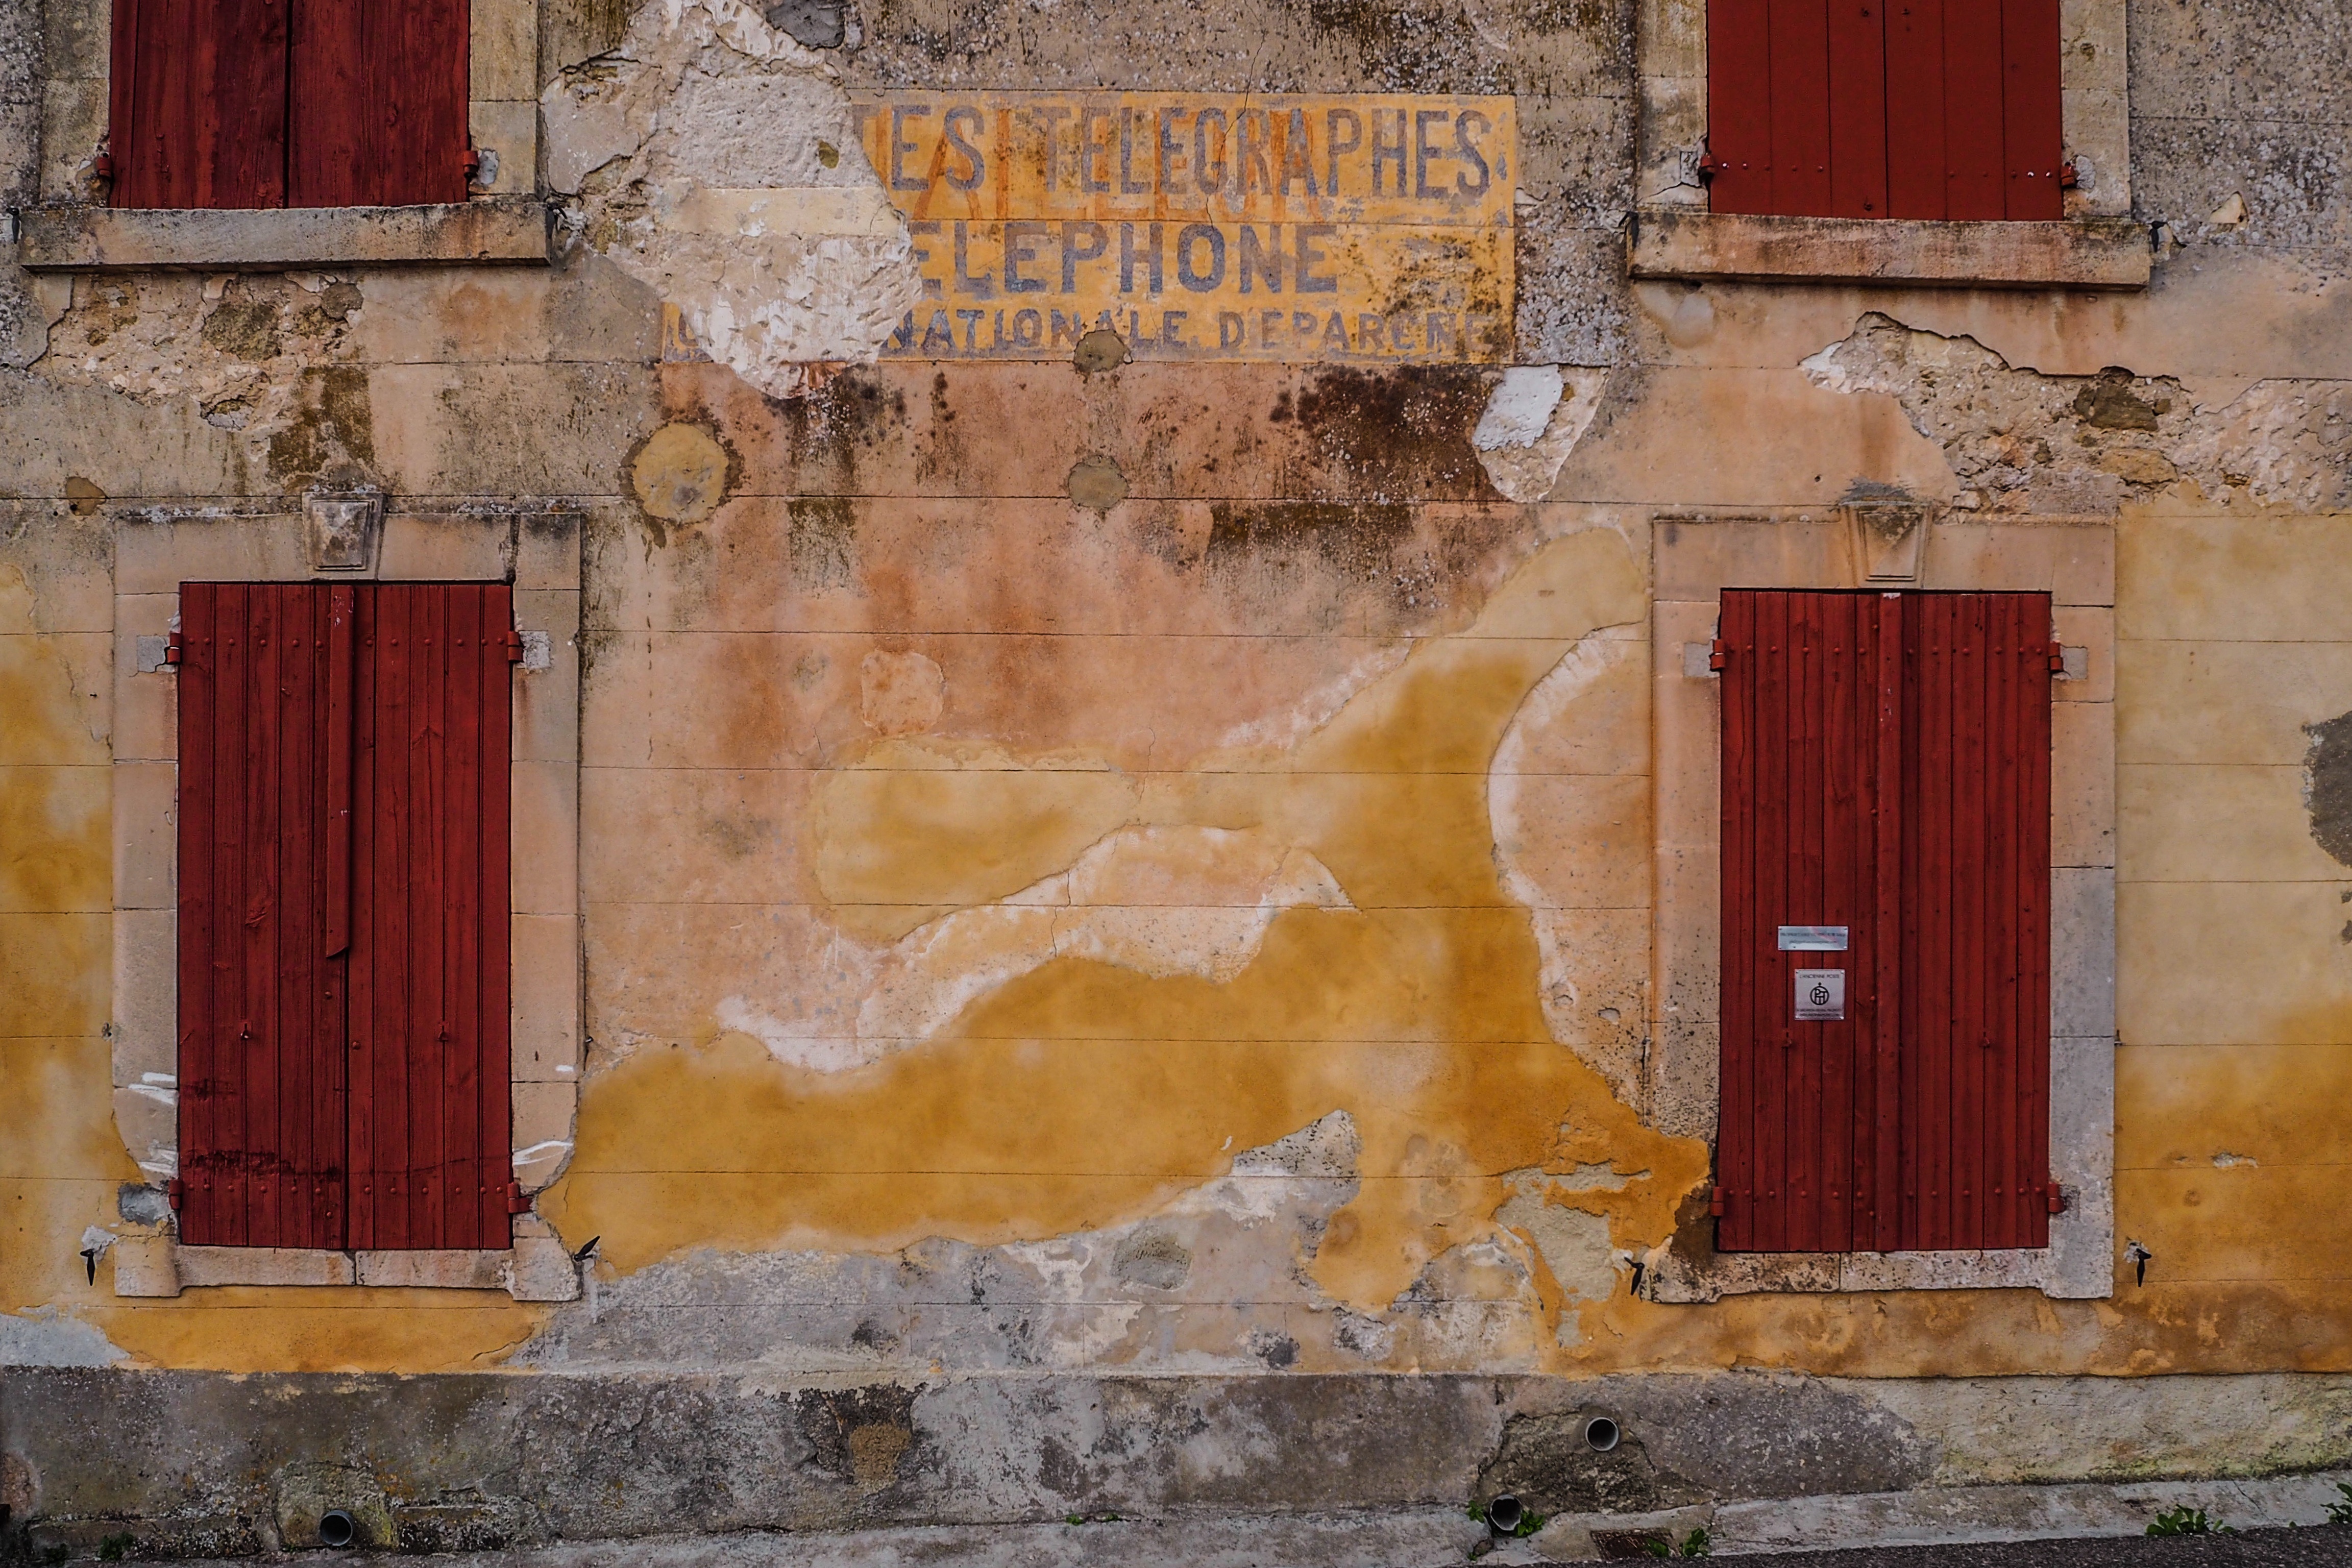
wood, street, house, window, wall, red, color, facade, brick, door, shutter, painting, art, mural, provence, closed, brickwork, modern art, hauswand, urban area, ancient history